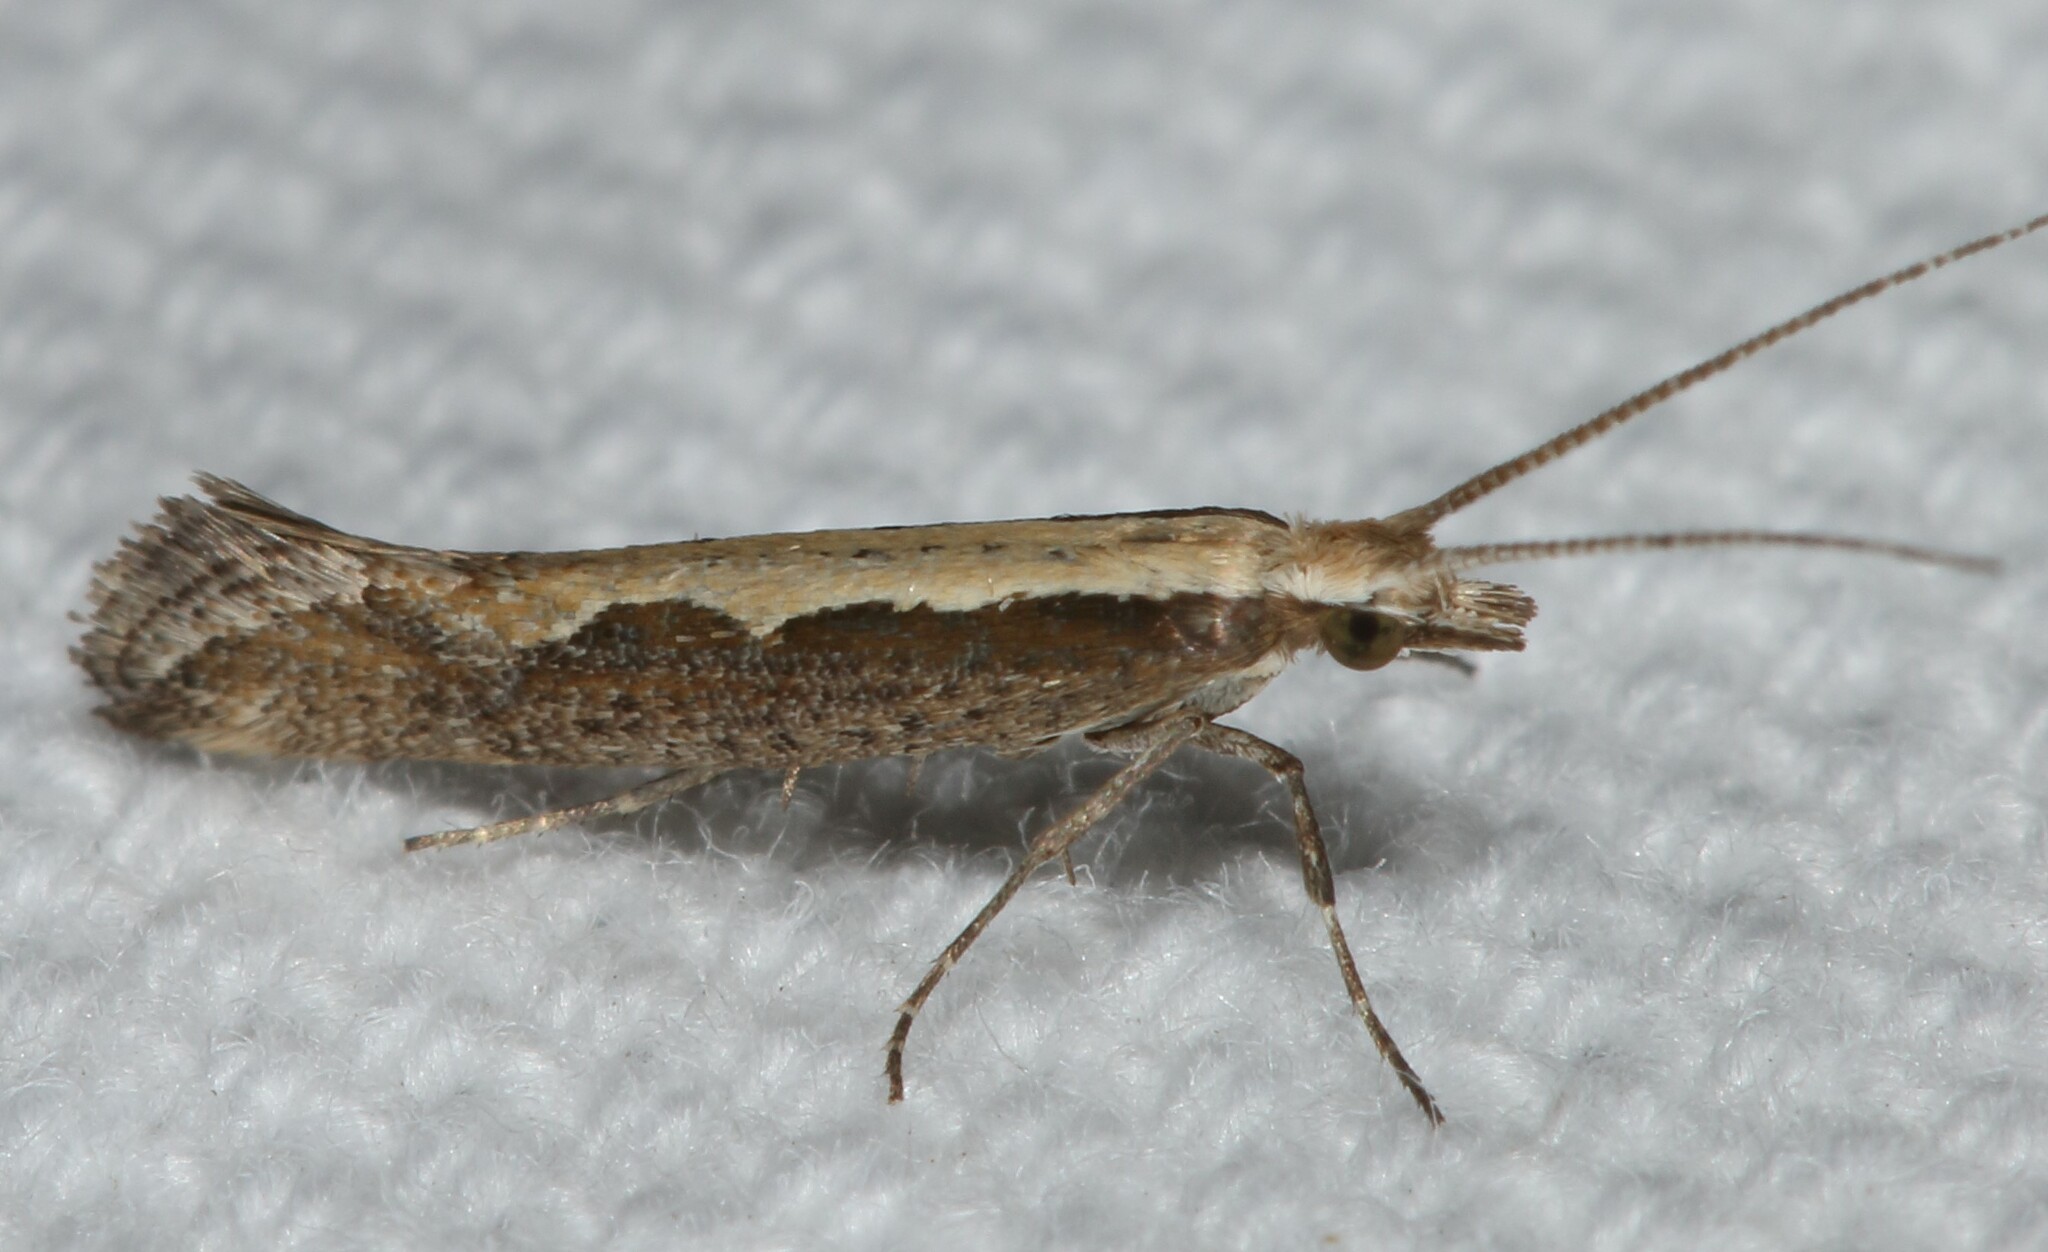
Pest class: diamondback_moth